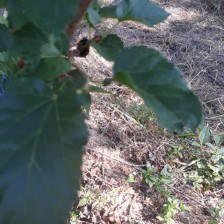
Variety: ChiangMai60